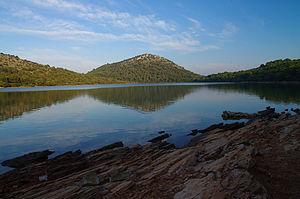
Lac salée Dugi Otok situé en Croatie au coucher de soleil